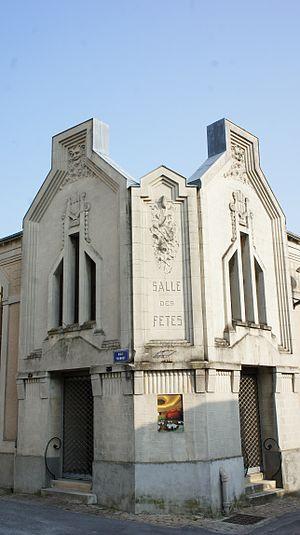
vue de la salle des fêtes .
Bouzy est une commune française, située dans le département de la Marne en région Grand Est.